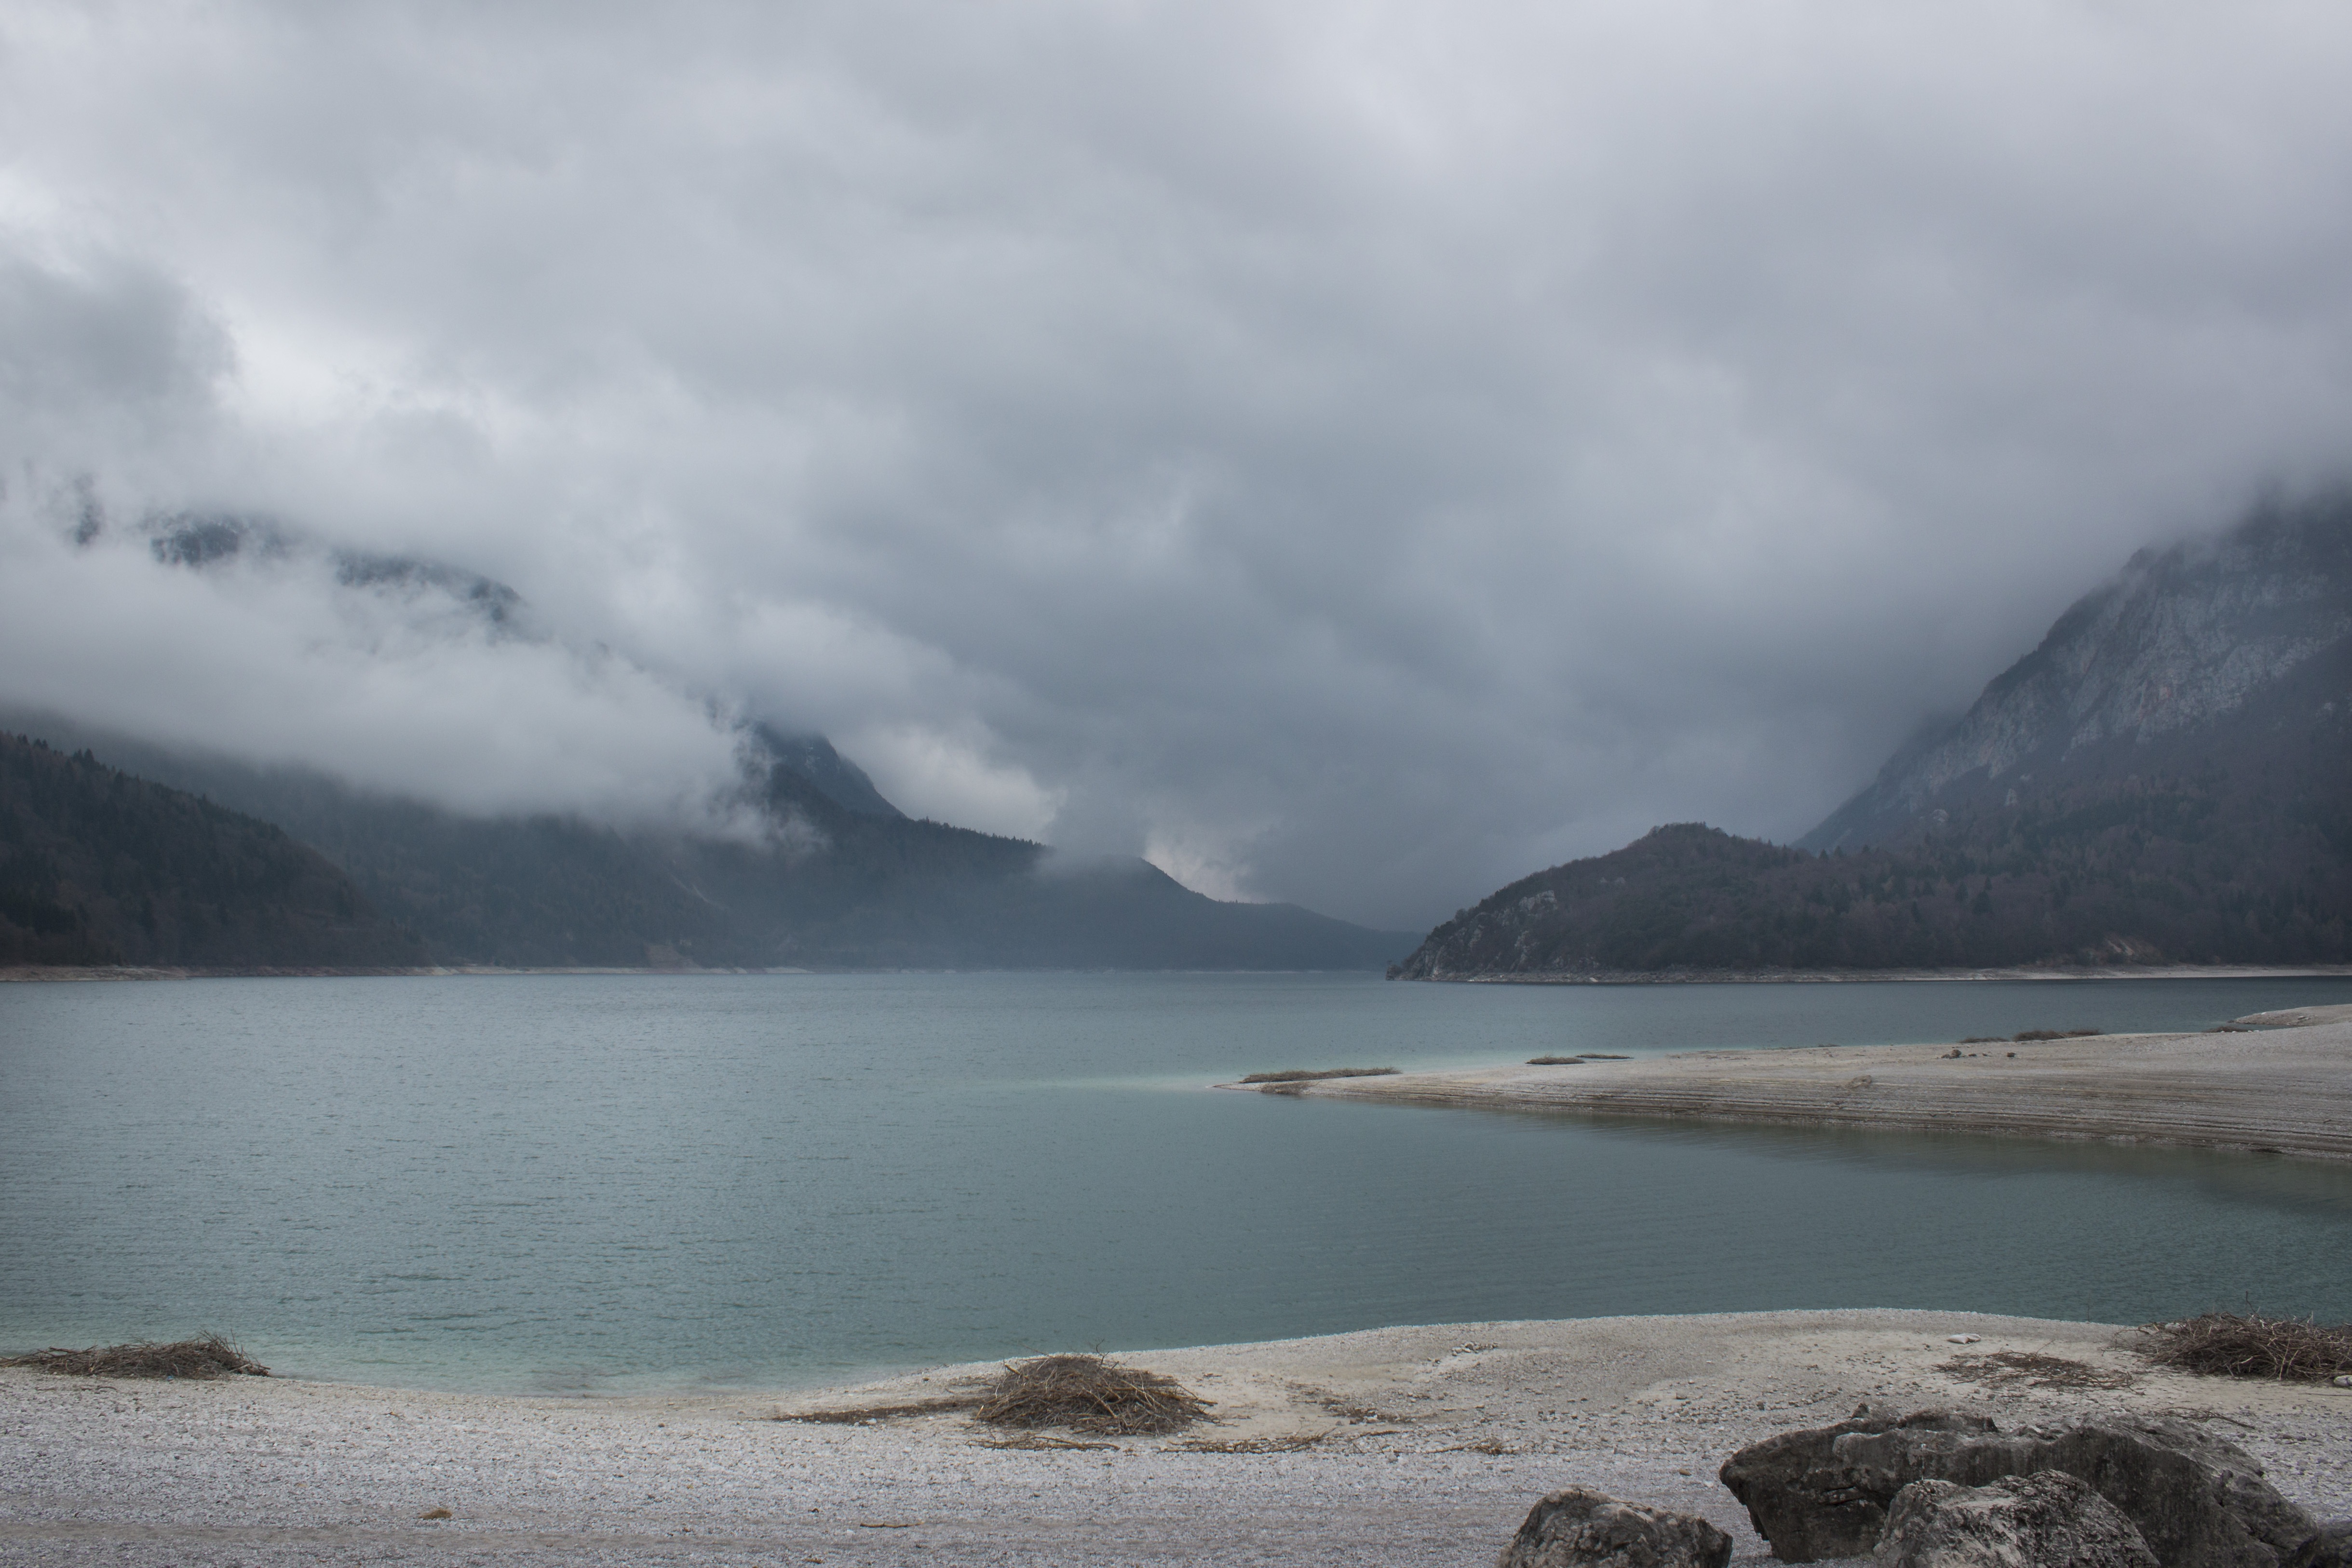
beach, landscape, sea, coast, water, nature, mountain, snow, cloud, sky, lake, atmosphere, mountain range, glacier, weather, holiday, bay, italy, blue, fjord, reservoir, highland, body of water, clouds, loch, landform, geographical feature, atmospheric phenomenon, glacial landform